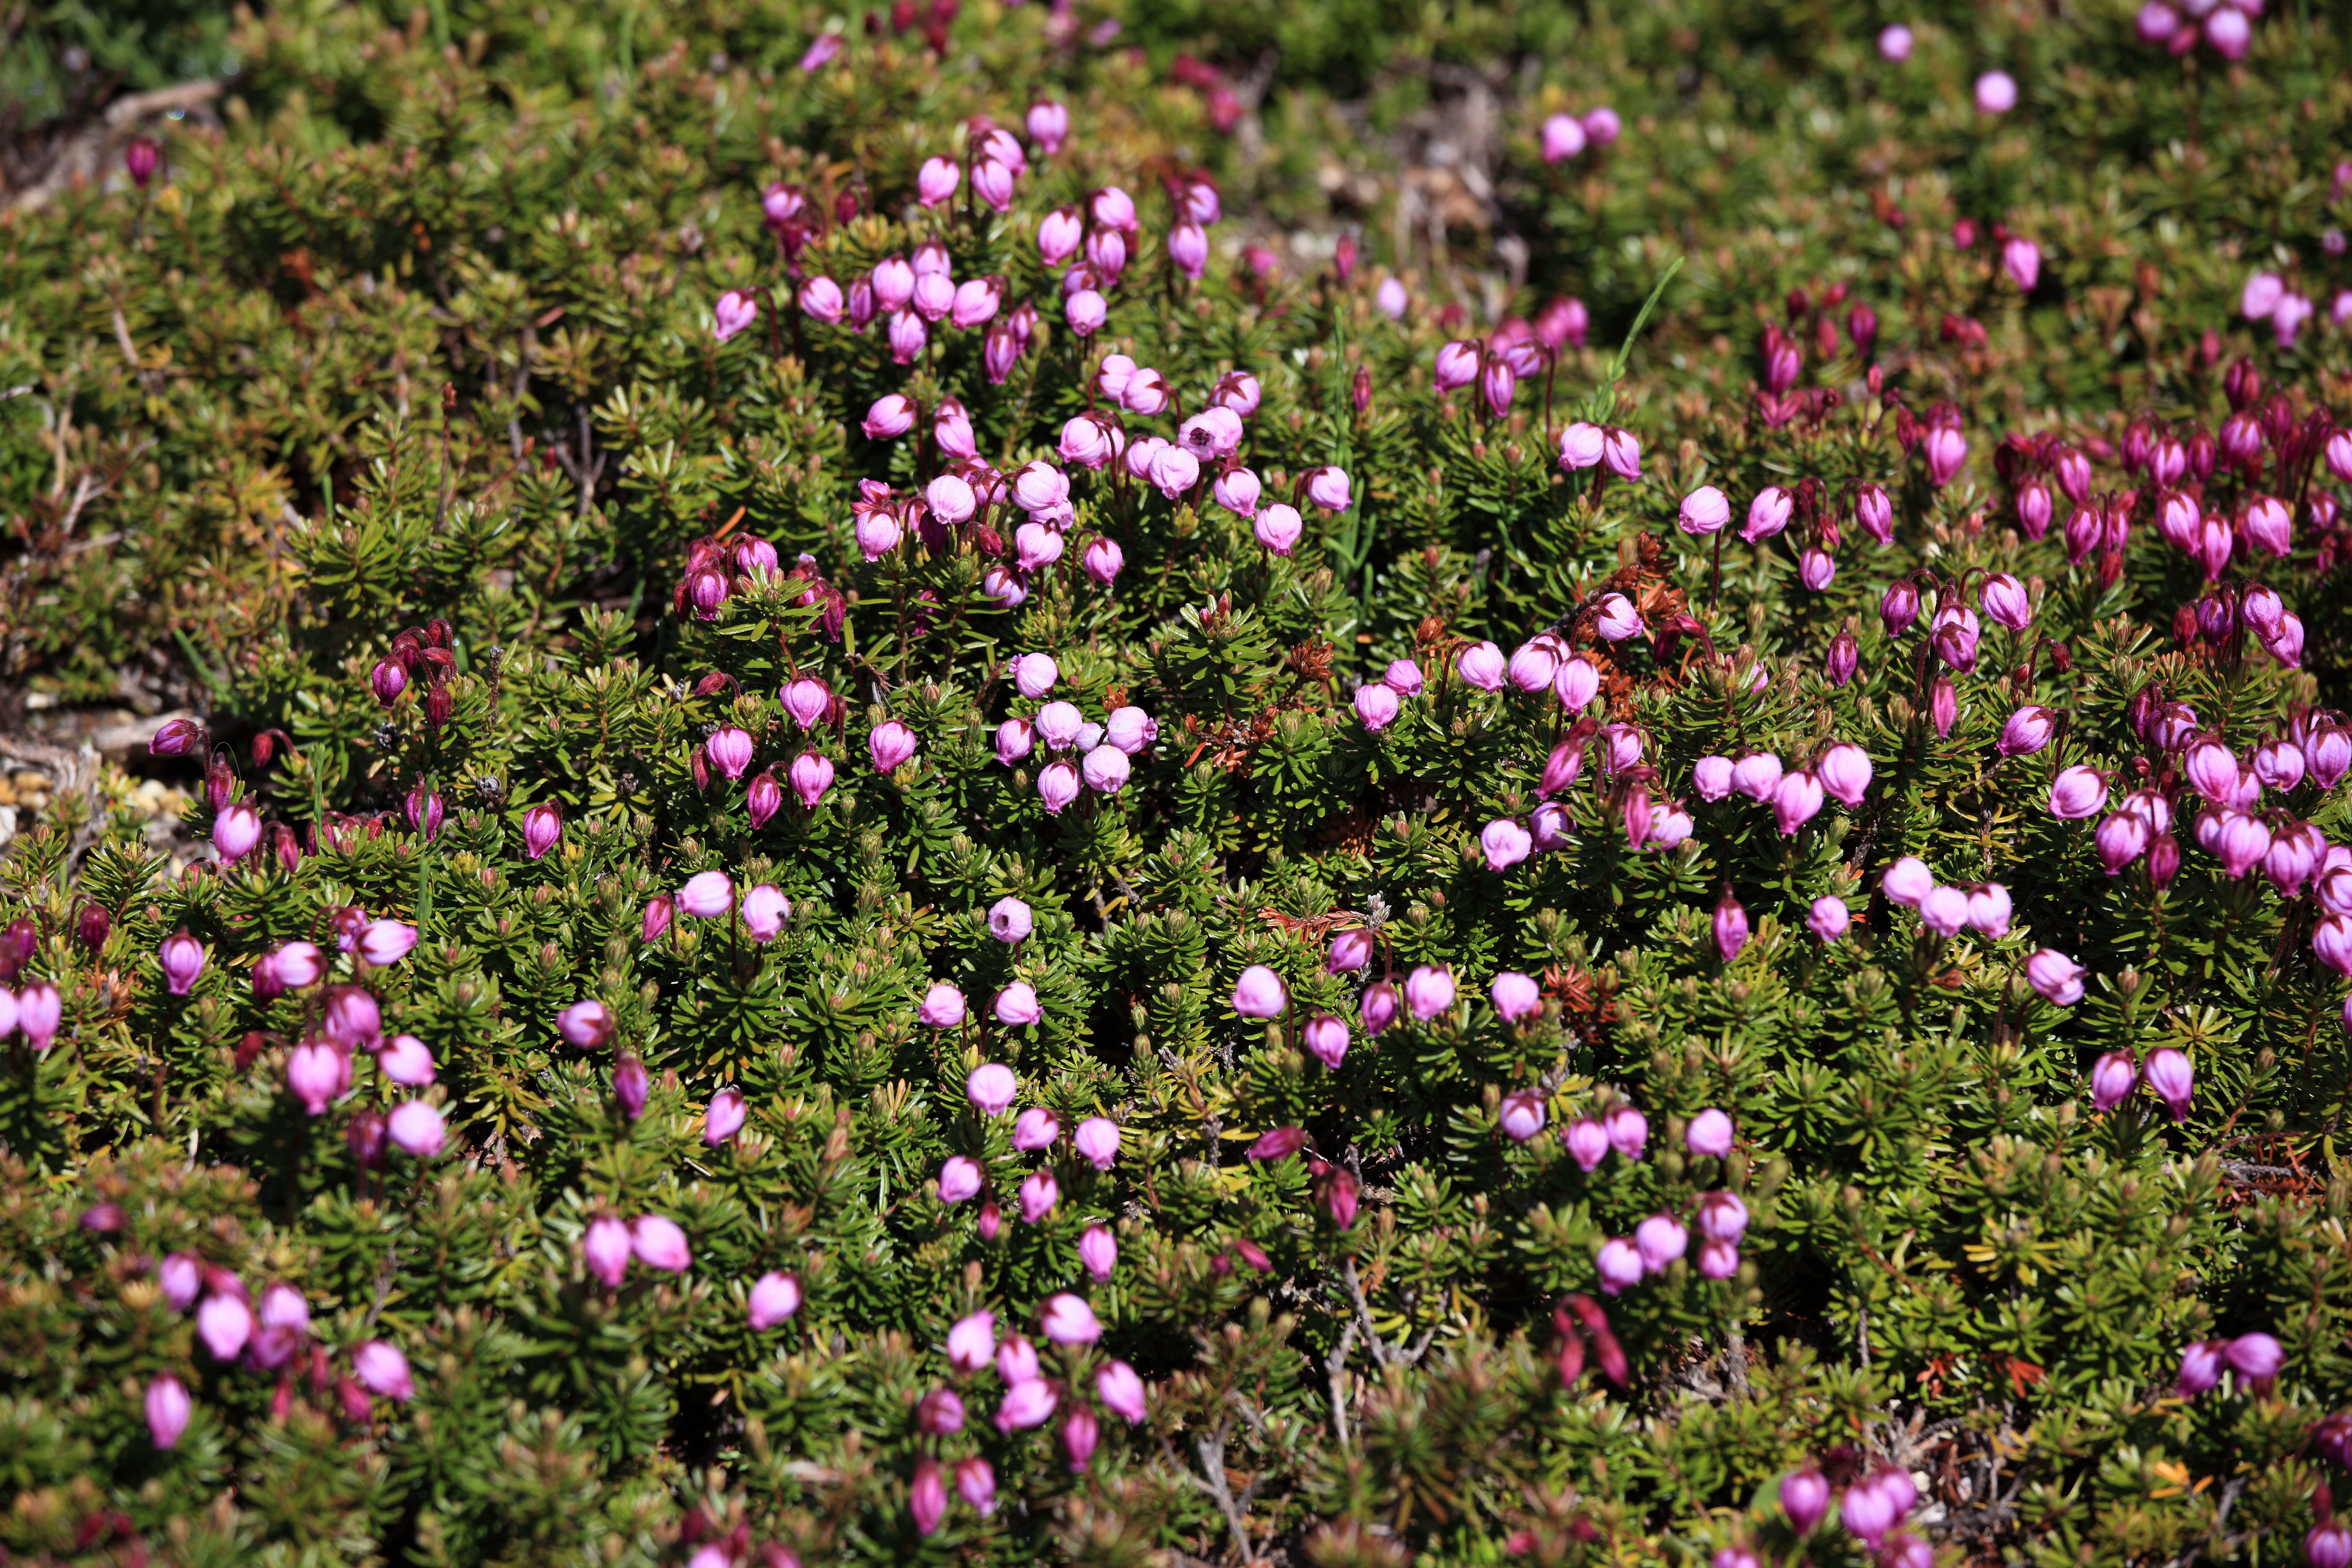
blossom, plant, meadow, flower, high, botany, garden, flora, wildflower, shrub, aster, 5d, hires, tone, markii, hi, res, resolution, gunma, katashina, flowering plant, daisy family, annual plant, land plant, garden cosmos, breckland thyme